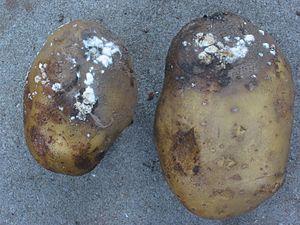
Le stockage des pommes de terre a pour objectif de conserver les tubercules de pommes de terre en maintenant le meilleur niveau de qualité en fonction de leur utilisation ultérieure : consommation humaine, production de fécule, ou production de semences. Il s'agit notamment de minimiser les pertes inéluctables dues aux processus physiologiques et de lutter contre les maladies de conservation et les ravageurs des tubercules entreposés.